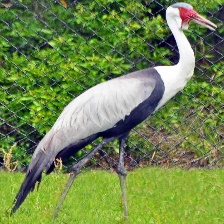
Species: SANDHILL CRANE
Scientific name: GRUS CANADENSIS
ImageNet parent category: crane